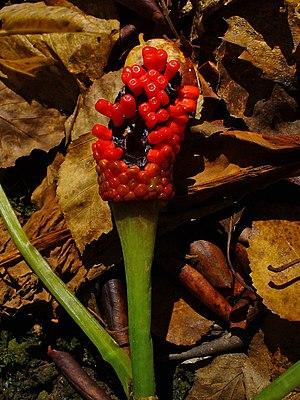
Le musée de l'université de Tübingen est un établissement muséographique universitaire dont les collections sont installées dans le château Hohentübingen ainsi qu'au sein d'autres bâtiments de Tübingen, ville située dans le Land de Bade-Wurtemberg. Le musée est créé en octobre 2006.